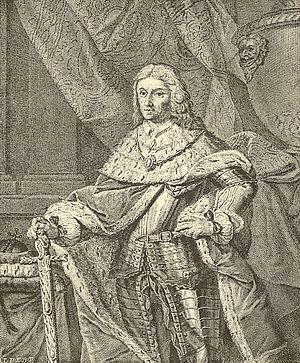
Frédéric Iᵉʳ, comte palatin du Rhin, dit Frédéric le Victorieux, né le 1ᵉʳ août 1425 à Heidelberg, mort le 12 décembre 1476 au même endroit, est un électeur palatin de la Maison de Wittelsbach de 1451 à 1476.